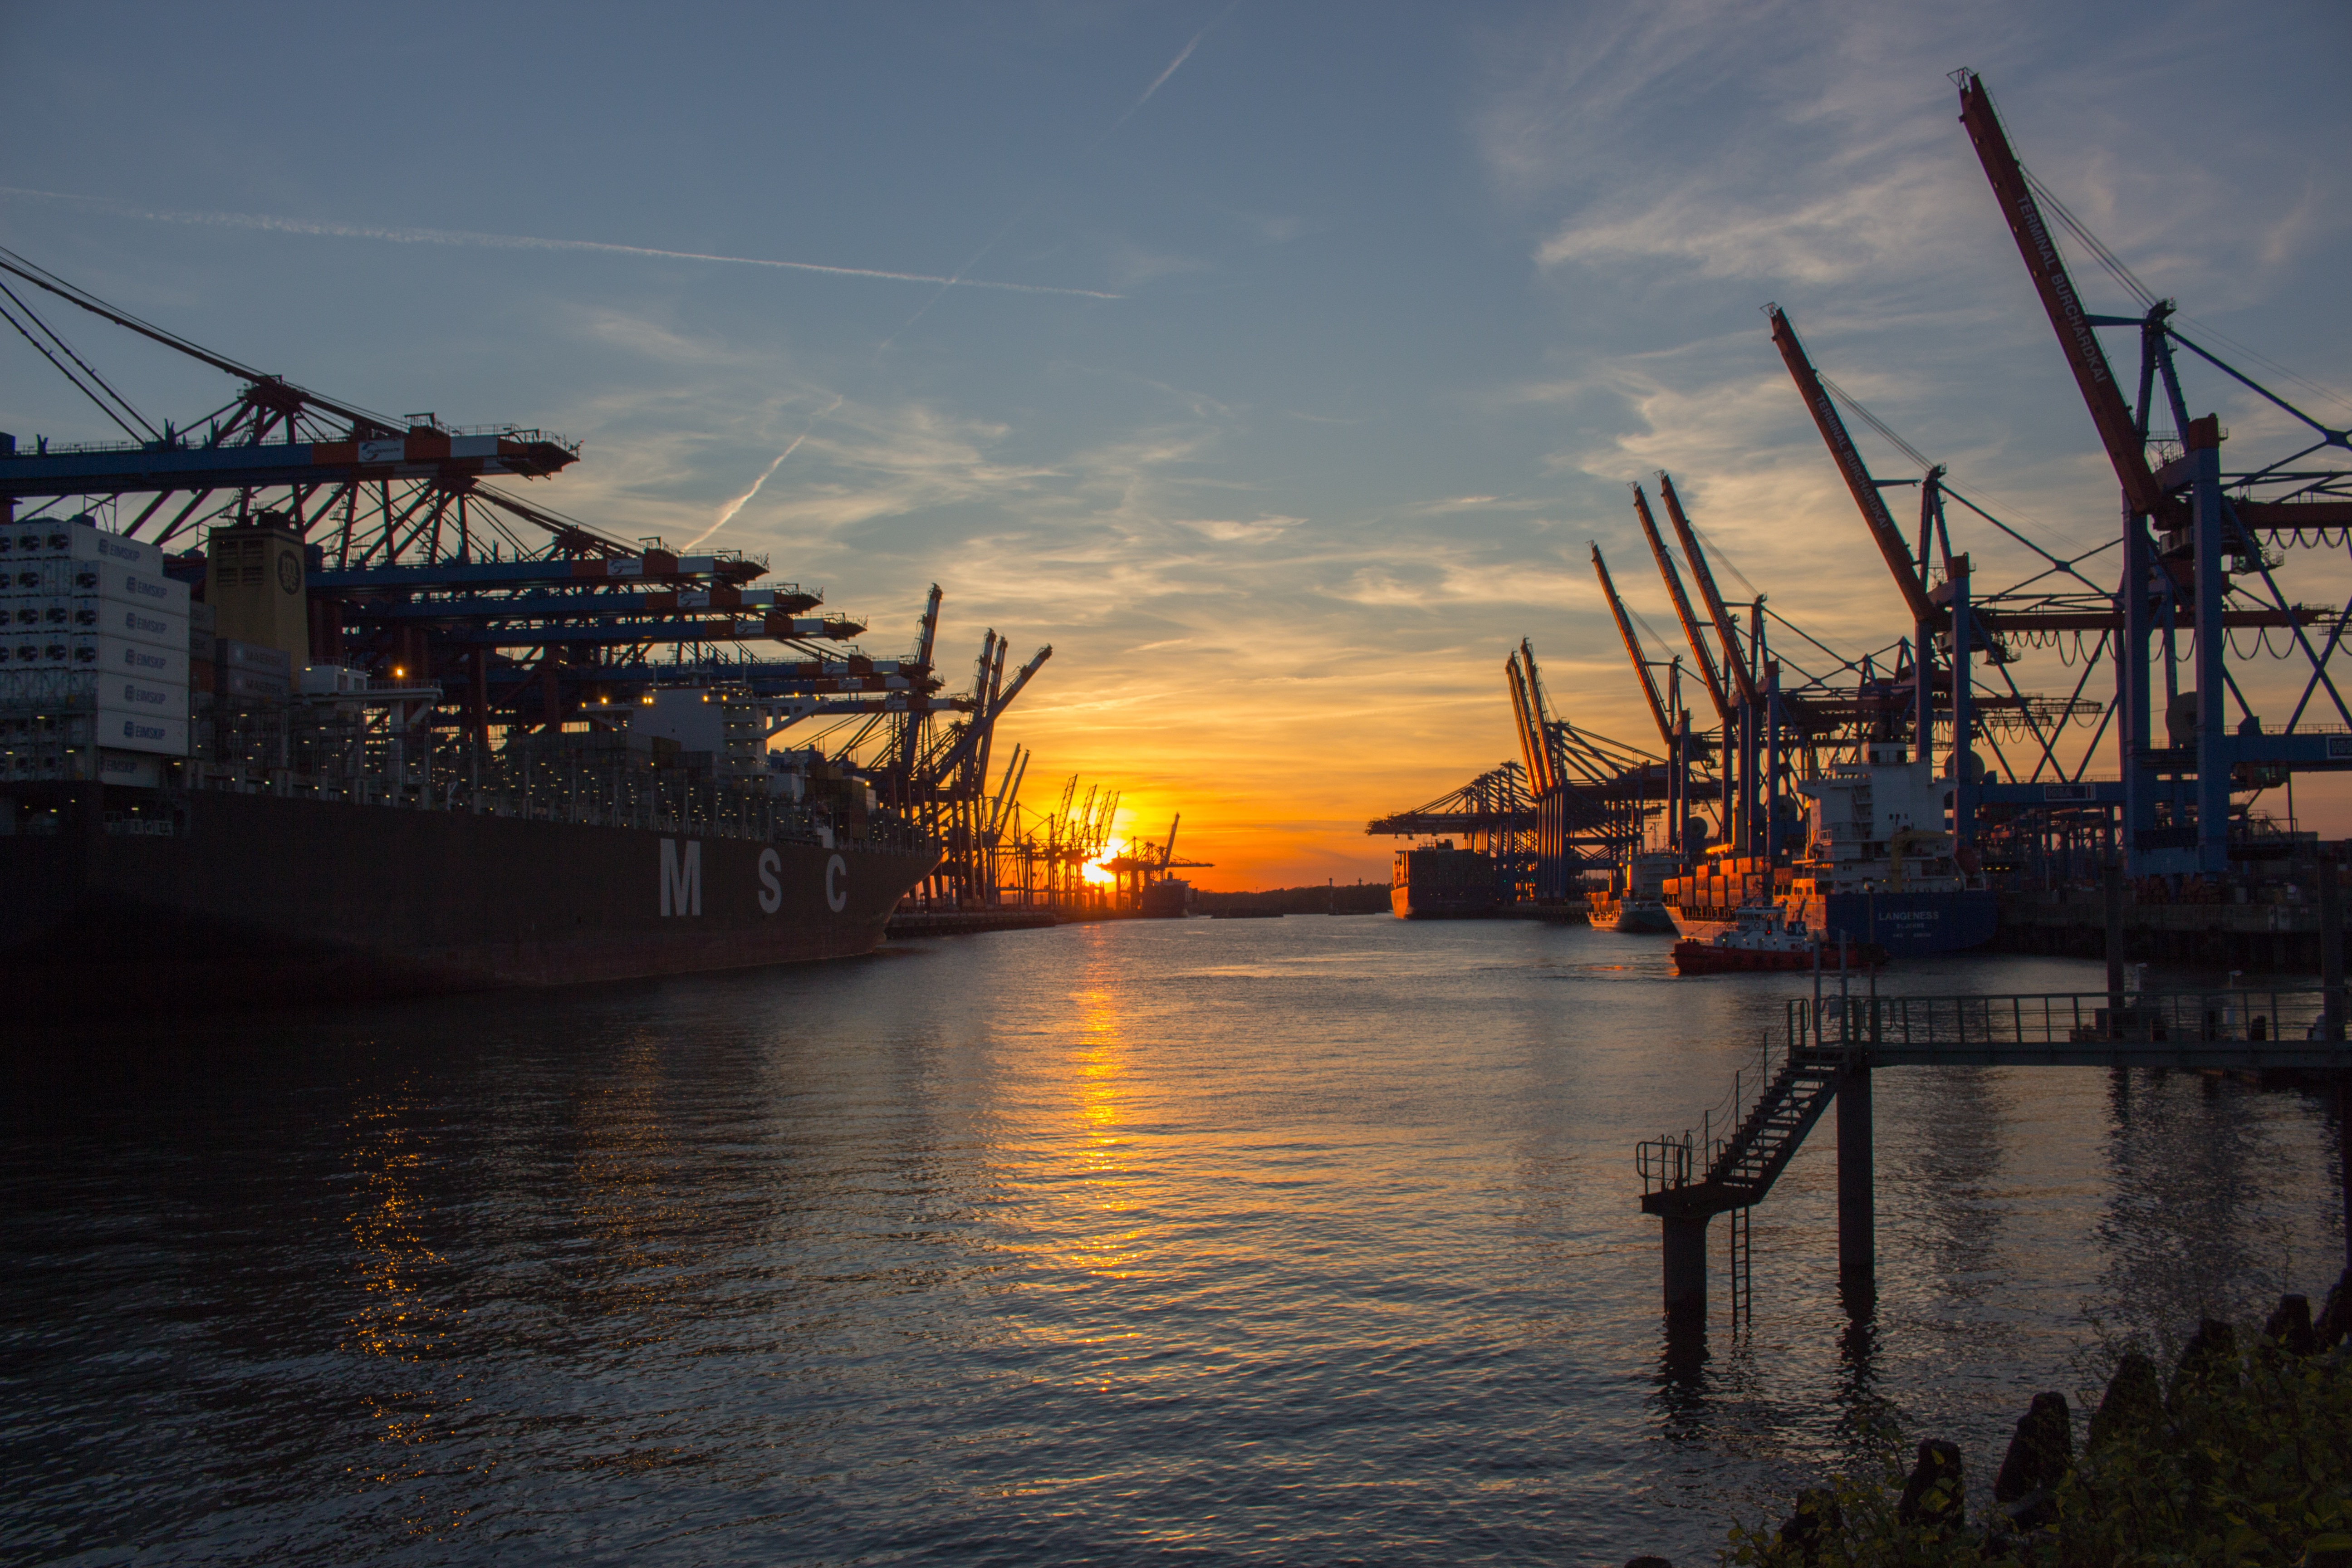
sea, coast, water, dock, sky, sun, sunrise, sunset, boat, morning, river, ship, dusk, transport, boot, evening, reflection, vehicle, bay, harbor, industry, port, waterway, container, infrastructure, ships, germany, shipping, anchorage, watercraft, elbe, hamburg, hamburg port, harbour cranes, port city, overseas, container port, boat trip